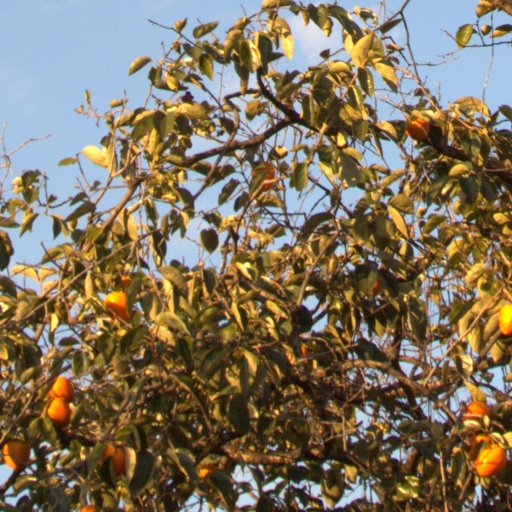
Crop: grape